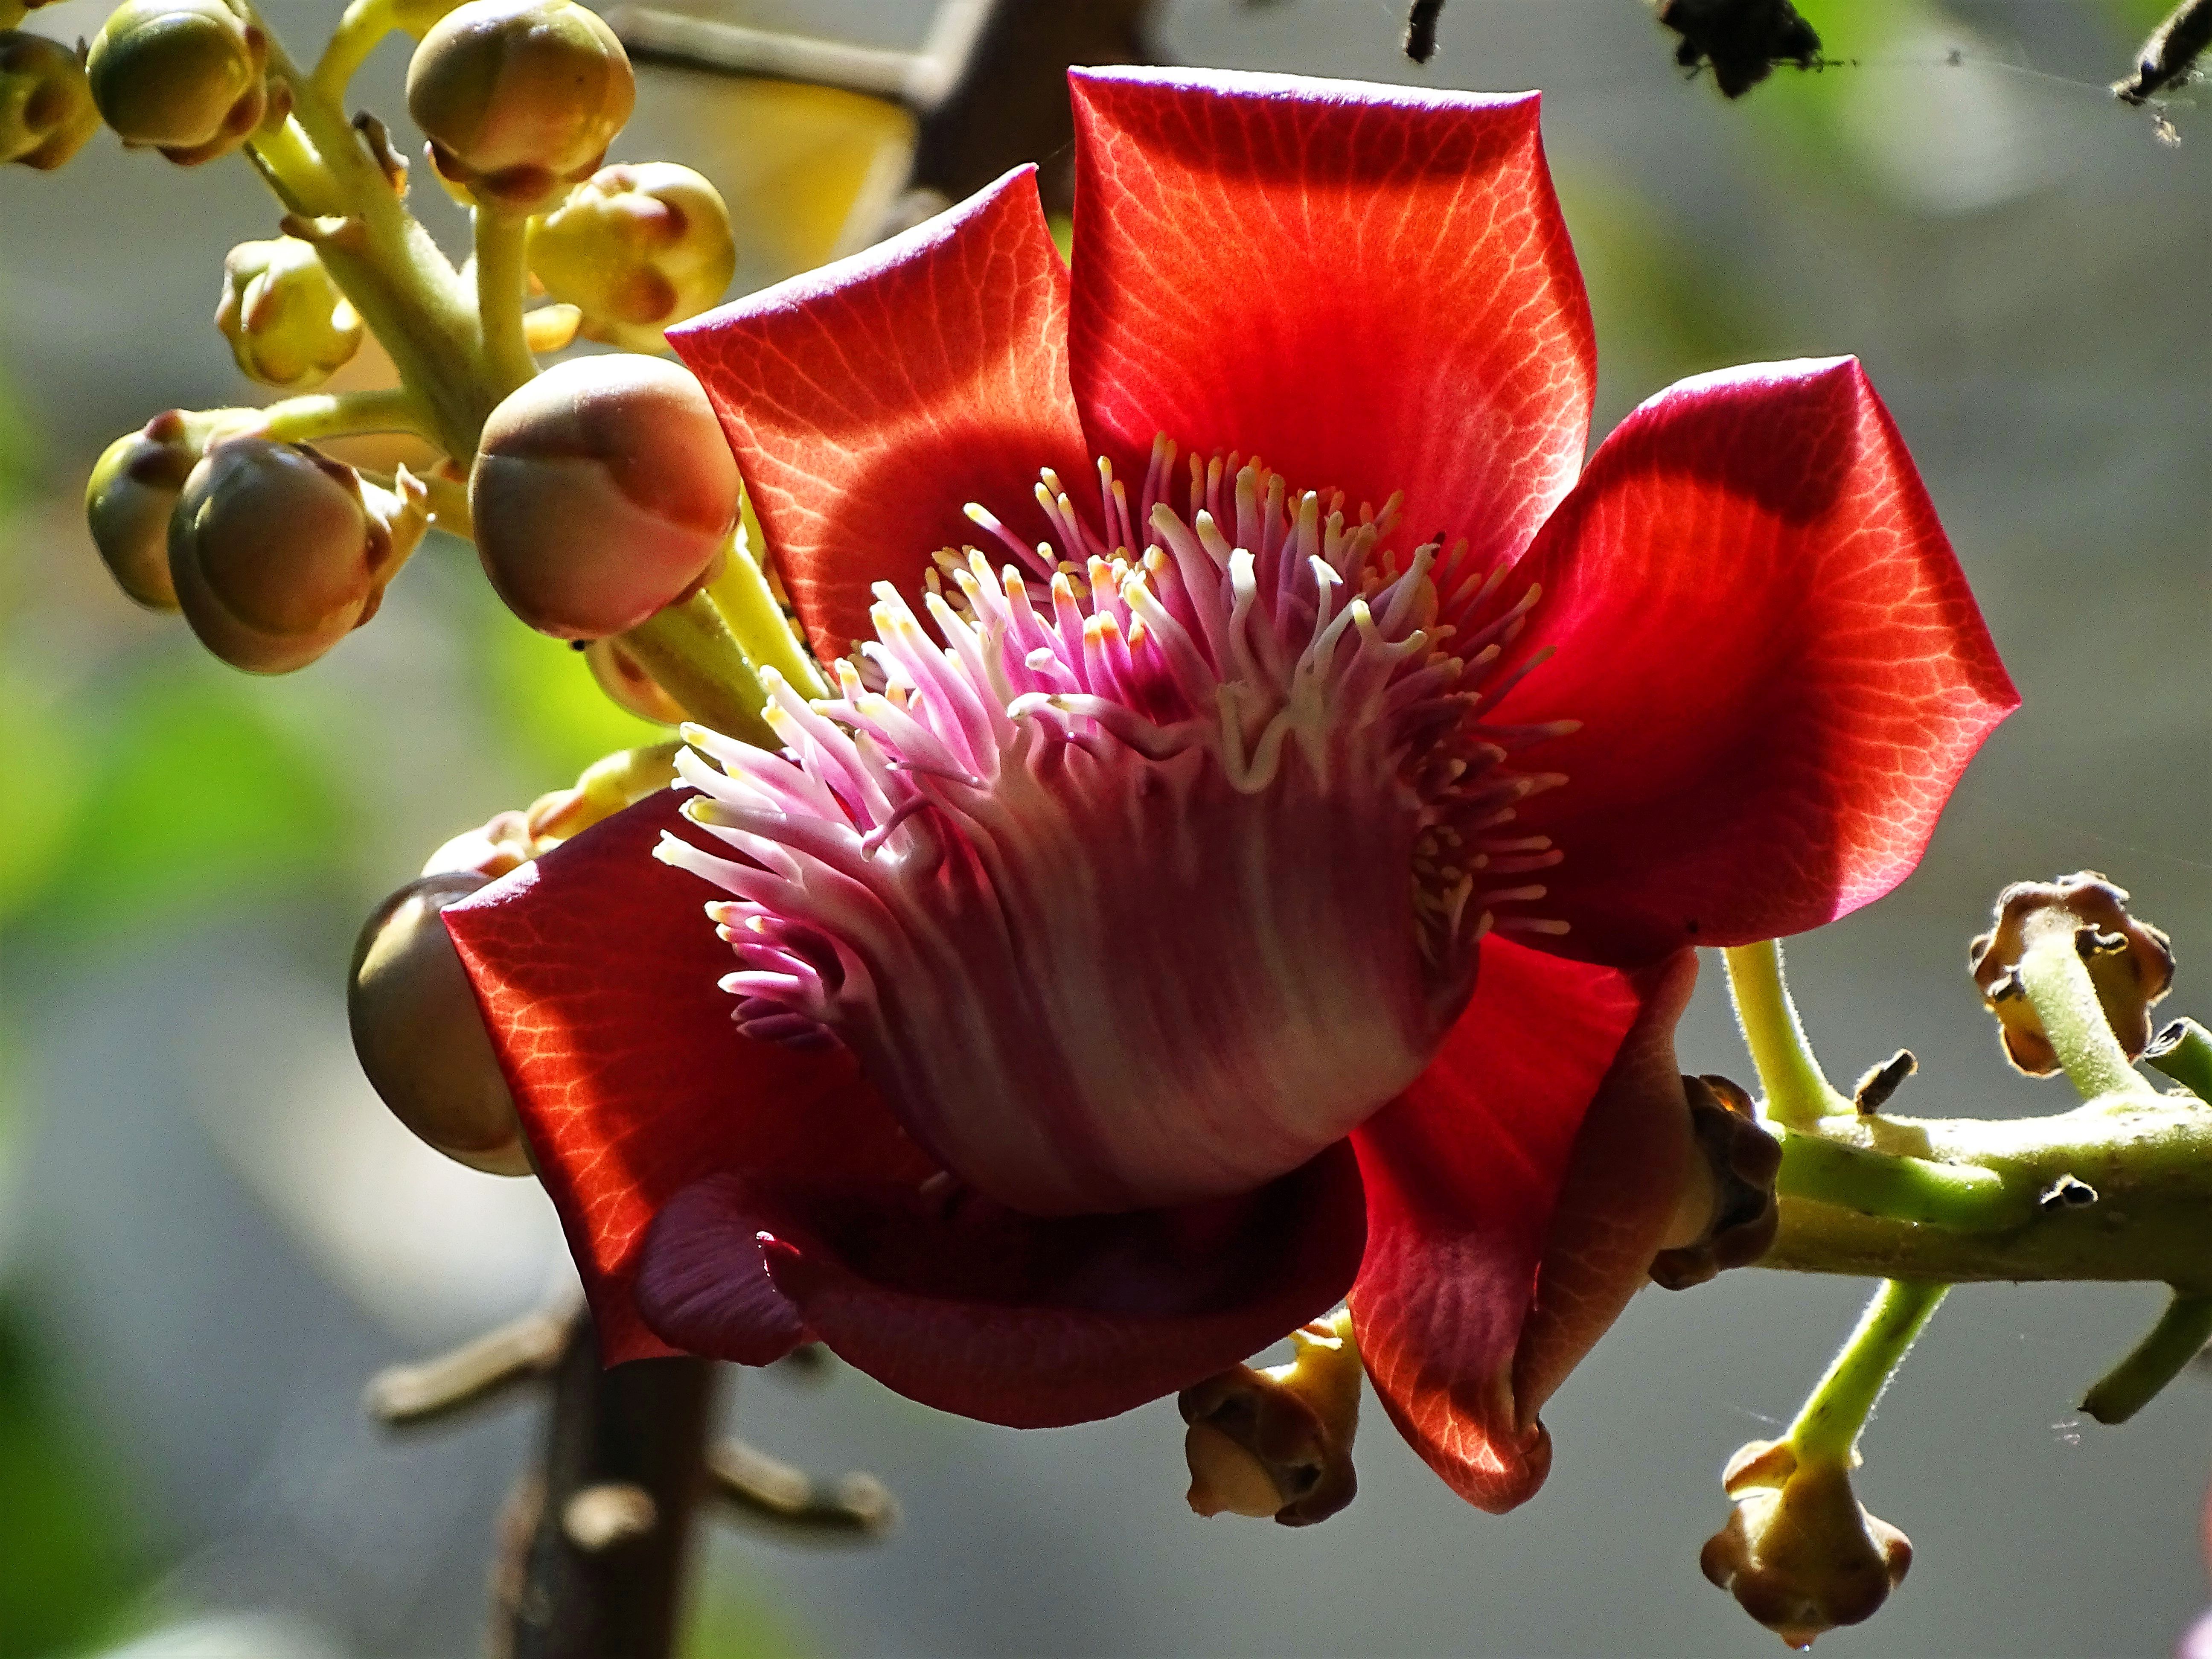
Crimson Beauty in Bloom
A bright red flower in full bloom, surrounded by round buds, set against a softly blurred natural background.
A close-up during the afternoon of a delicate flower surrounded by round buds against a blurred natural background. the gentle lighting enhances their vibrant hues, while the surrounding greenery provides a serene and organic atmosphere
Labels: Plant, Pollen, Flower, Petal, Rose, Geranium, Animal, Bee, Insect, Invertebrate, Wasp, Apidae, Anemone, Bud, Sprout, Garden, Garden., Buds
Camera: SONY DSC-HX400V
Aperture: F6.3
Exposure: 1/250 sec
ISO: 125
Focal length: 157.4 mm